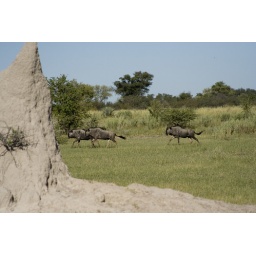
We saw these on the truck ride from our base camp in Maun to the Mokoros